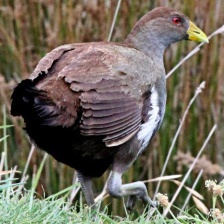
Species: TASMANIAN HEN
Scientific name: TRIBONYX MORTIERII
ImageNet parent category: european_gallinule